List of threatened rays

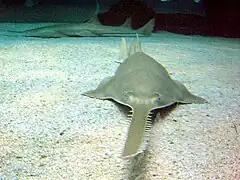
Sawfish are a family of rays which have a long rostrum resembling a saw. All species in the family are either endangered or critically endangered

Manta rays are largest rays in the world, with wingspans reaching 7 metres. They have one of the highest brain-to-body mass ratios of all fish. Manta populations suffer when they are caught as bycatch by fishermen fishing for other species, but fisheries which target manta rays are even more harmful. Manta rays use their gills to filter plankton from the sea. Demand for their dried gill rakers, cartilaginous structures protecting the gills, has been growing in traditional Chinese medicine practices. The market is "bogus" since dried manta gills have never been used historically in Chinese medicine, and there is no evidence that the gills have any medicinal value. The flesh is edible and is consumed in some countries, but is tough and unattractive compared to other fish. To fill the growing demand in Asia for gill rakers, targeted fisheries have developed in other parts of the world, including Sri Lanka, Indonesia, West Africa and Central and South America. Each year, thousands of manta rays, primarily the giant manta ray, are being caught and killed purely for their gill rakers. A fisheries study in Sri Lanka estimated that over a thousand of these were being sold in the country's fish markets each year.